Lattice Miner

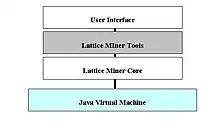
Lattice Miner Architecture

Lattice Miner is a Java-based platform whose functions are articulated around a core. The Lattice Miner core provides all low-level operations and structures for the representation and manipulation of contexts, lattices and association rules. Mainly, the core of Lattice Miner consists of three modules: context, concept and association rule modules. The user interface offers a context editor and concept lattice manipulator to assist the user in a set of tasks. The architecture of Lattice Miner is open and modular enough to allow the integration of new features and facilities in each one of its components.